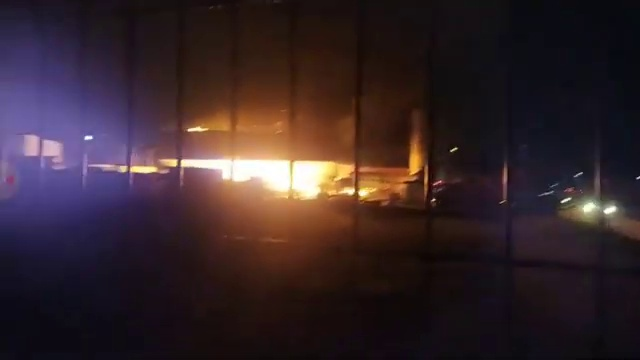
Fire: yes
Smoke: yes